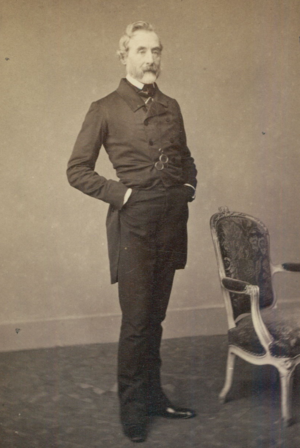
Chevalier Roger Gougenot des Mousseaux
Roger Gougenot des Mousseaux, dit aussi le chevalier Gougenot des Mousseaux, né le 22 avril 1805 à Coulommiers et mort le 5 novembre 1876 dans cette même ville, est un journaliste et écrivain polémiste français.